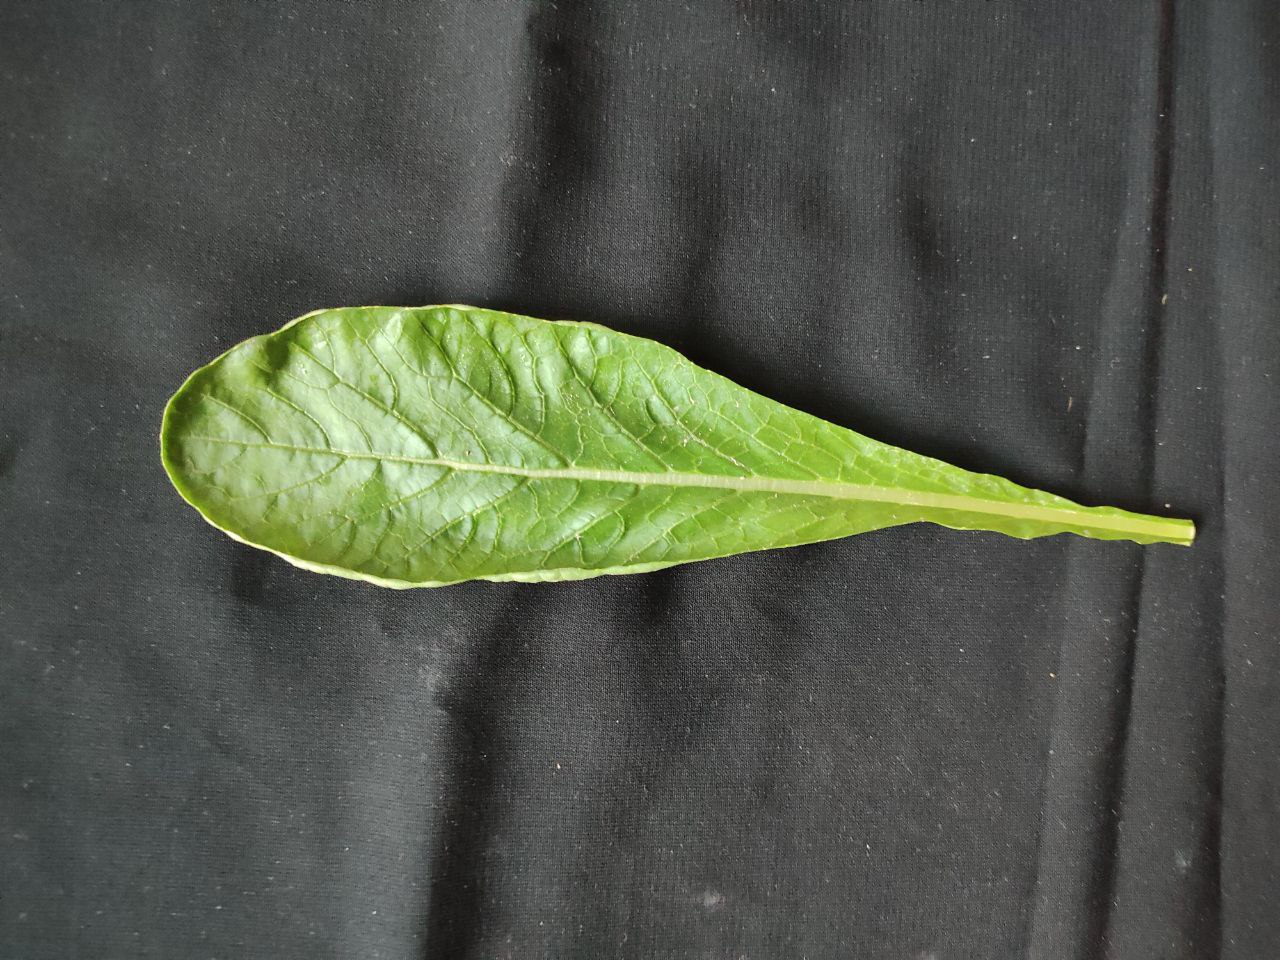
Label: Fresh leaf